Adam Maurizio

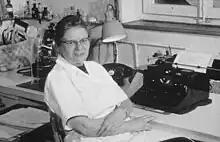
Maurizio's daughter, Anna Maurizio (1960)

In Autumn 1907, Maurizio was nominated professor of botany and plant technology at the High technical school of Lemberg (Lvov), where he worked until his retirement in 1923. He spent his first retirement years in Bromberg (Bydgoszcz). In 1927, he was nominated emeritus professor at the Faculty of pharmacy of the Warsaw university. But he could exercise his teaching duties only in a limited way, as he had eye problems. He came back to Switzerland in 1935, where he lived until his death in Liebefeld near Bern.